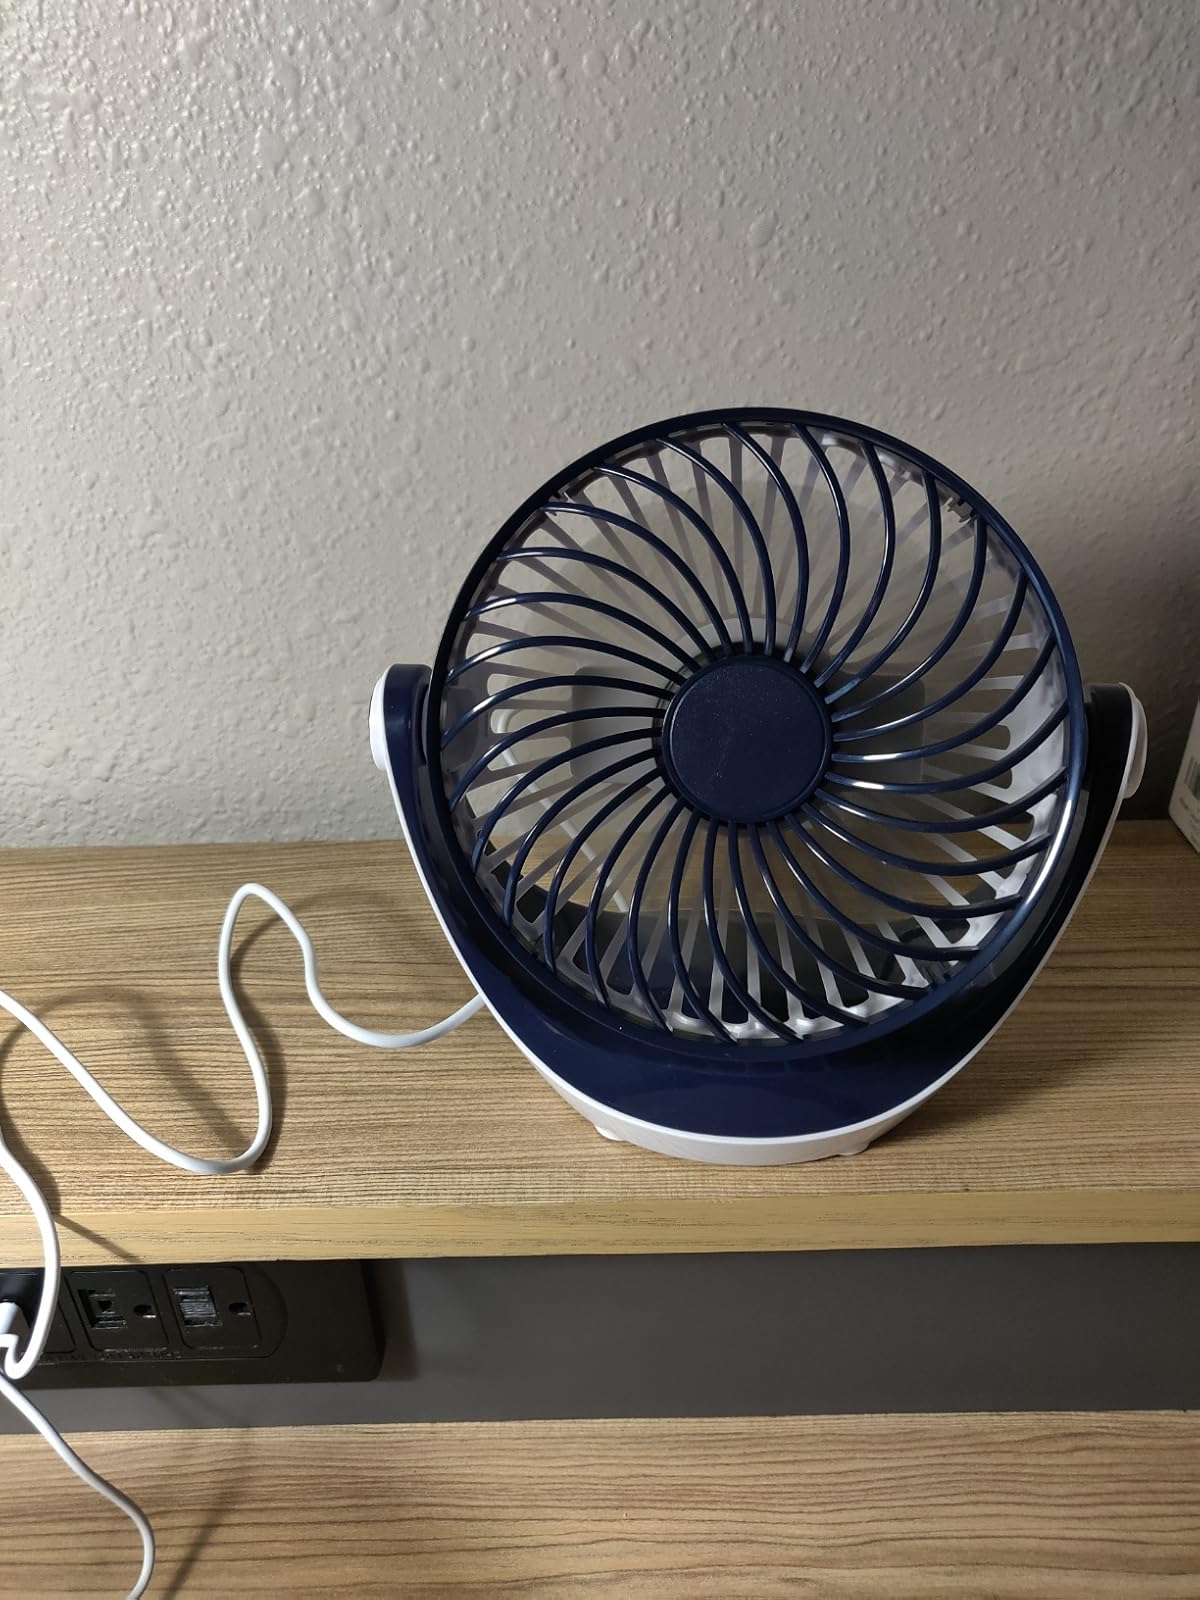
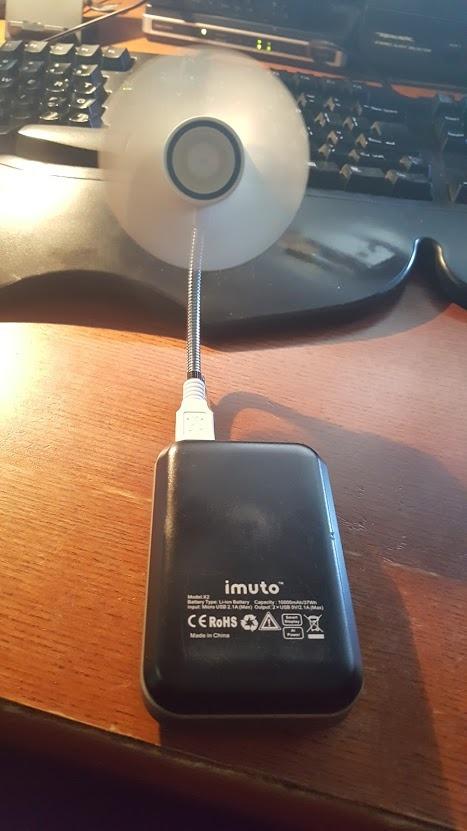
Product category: fan
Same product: no